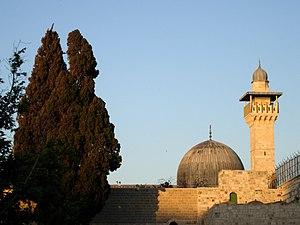
La mosquée al-Aqsa ou al-Aksa est la plus grande mosquée de Jérusalem. Elle a été construite au VIIᵉ siècle sur le mont du Temple et fait partie, avec le dôme du Rocher, d'un ensemble de bâtiments religieux construit sur l'esplanade des Mosquées. Selon la tradition musulmane, le deuxième calife Omar ibn al-Khattâb a commencé à bâtir la mosquée en 637 à l'emplacement sacré d'où le prophète Mahomet s'était élevé au ciel lors du voyage nocturne.